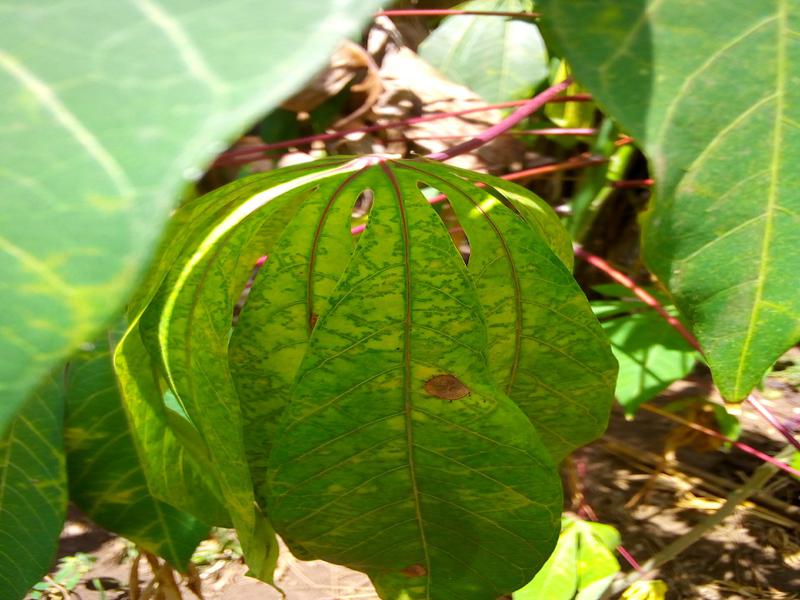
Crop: cassava
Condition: brown_streak_disease